Bristol and Bath Railway Path

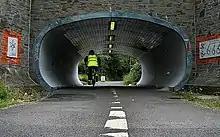
The Bristol and Bath cycle path passes under Station Road in Fishponds, Bristol.

The Bristol and Bath Railway Path is a off-road cycleway, part of National Cycle Network National Cycle Route 4. It has a wide tarmacked surface, and was used for 2.4 million trips in 2007, increasing by 10% per year.